St. Peter's Church of Ireland, Drogheda

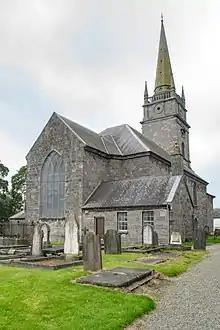
St Peter's Church

St. Peter's Church of Ireland is an Anglican (Episcopalian) church located in Drogheda, Ireland, in the Diocese of Armagh. Designed in the Georgian style, St. Peter's starkly contrasts with the Neo-Gothic Roman Catholic church of the same name, located in the town centre.